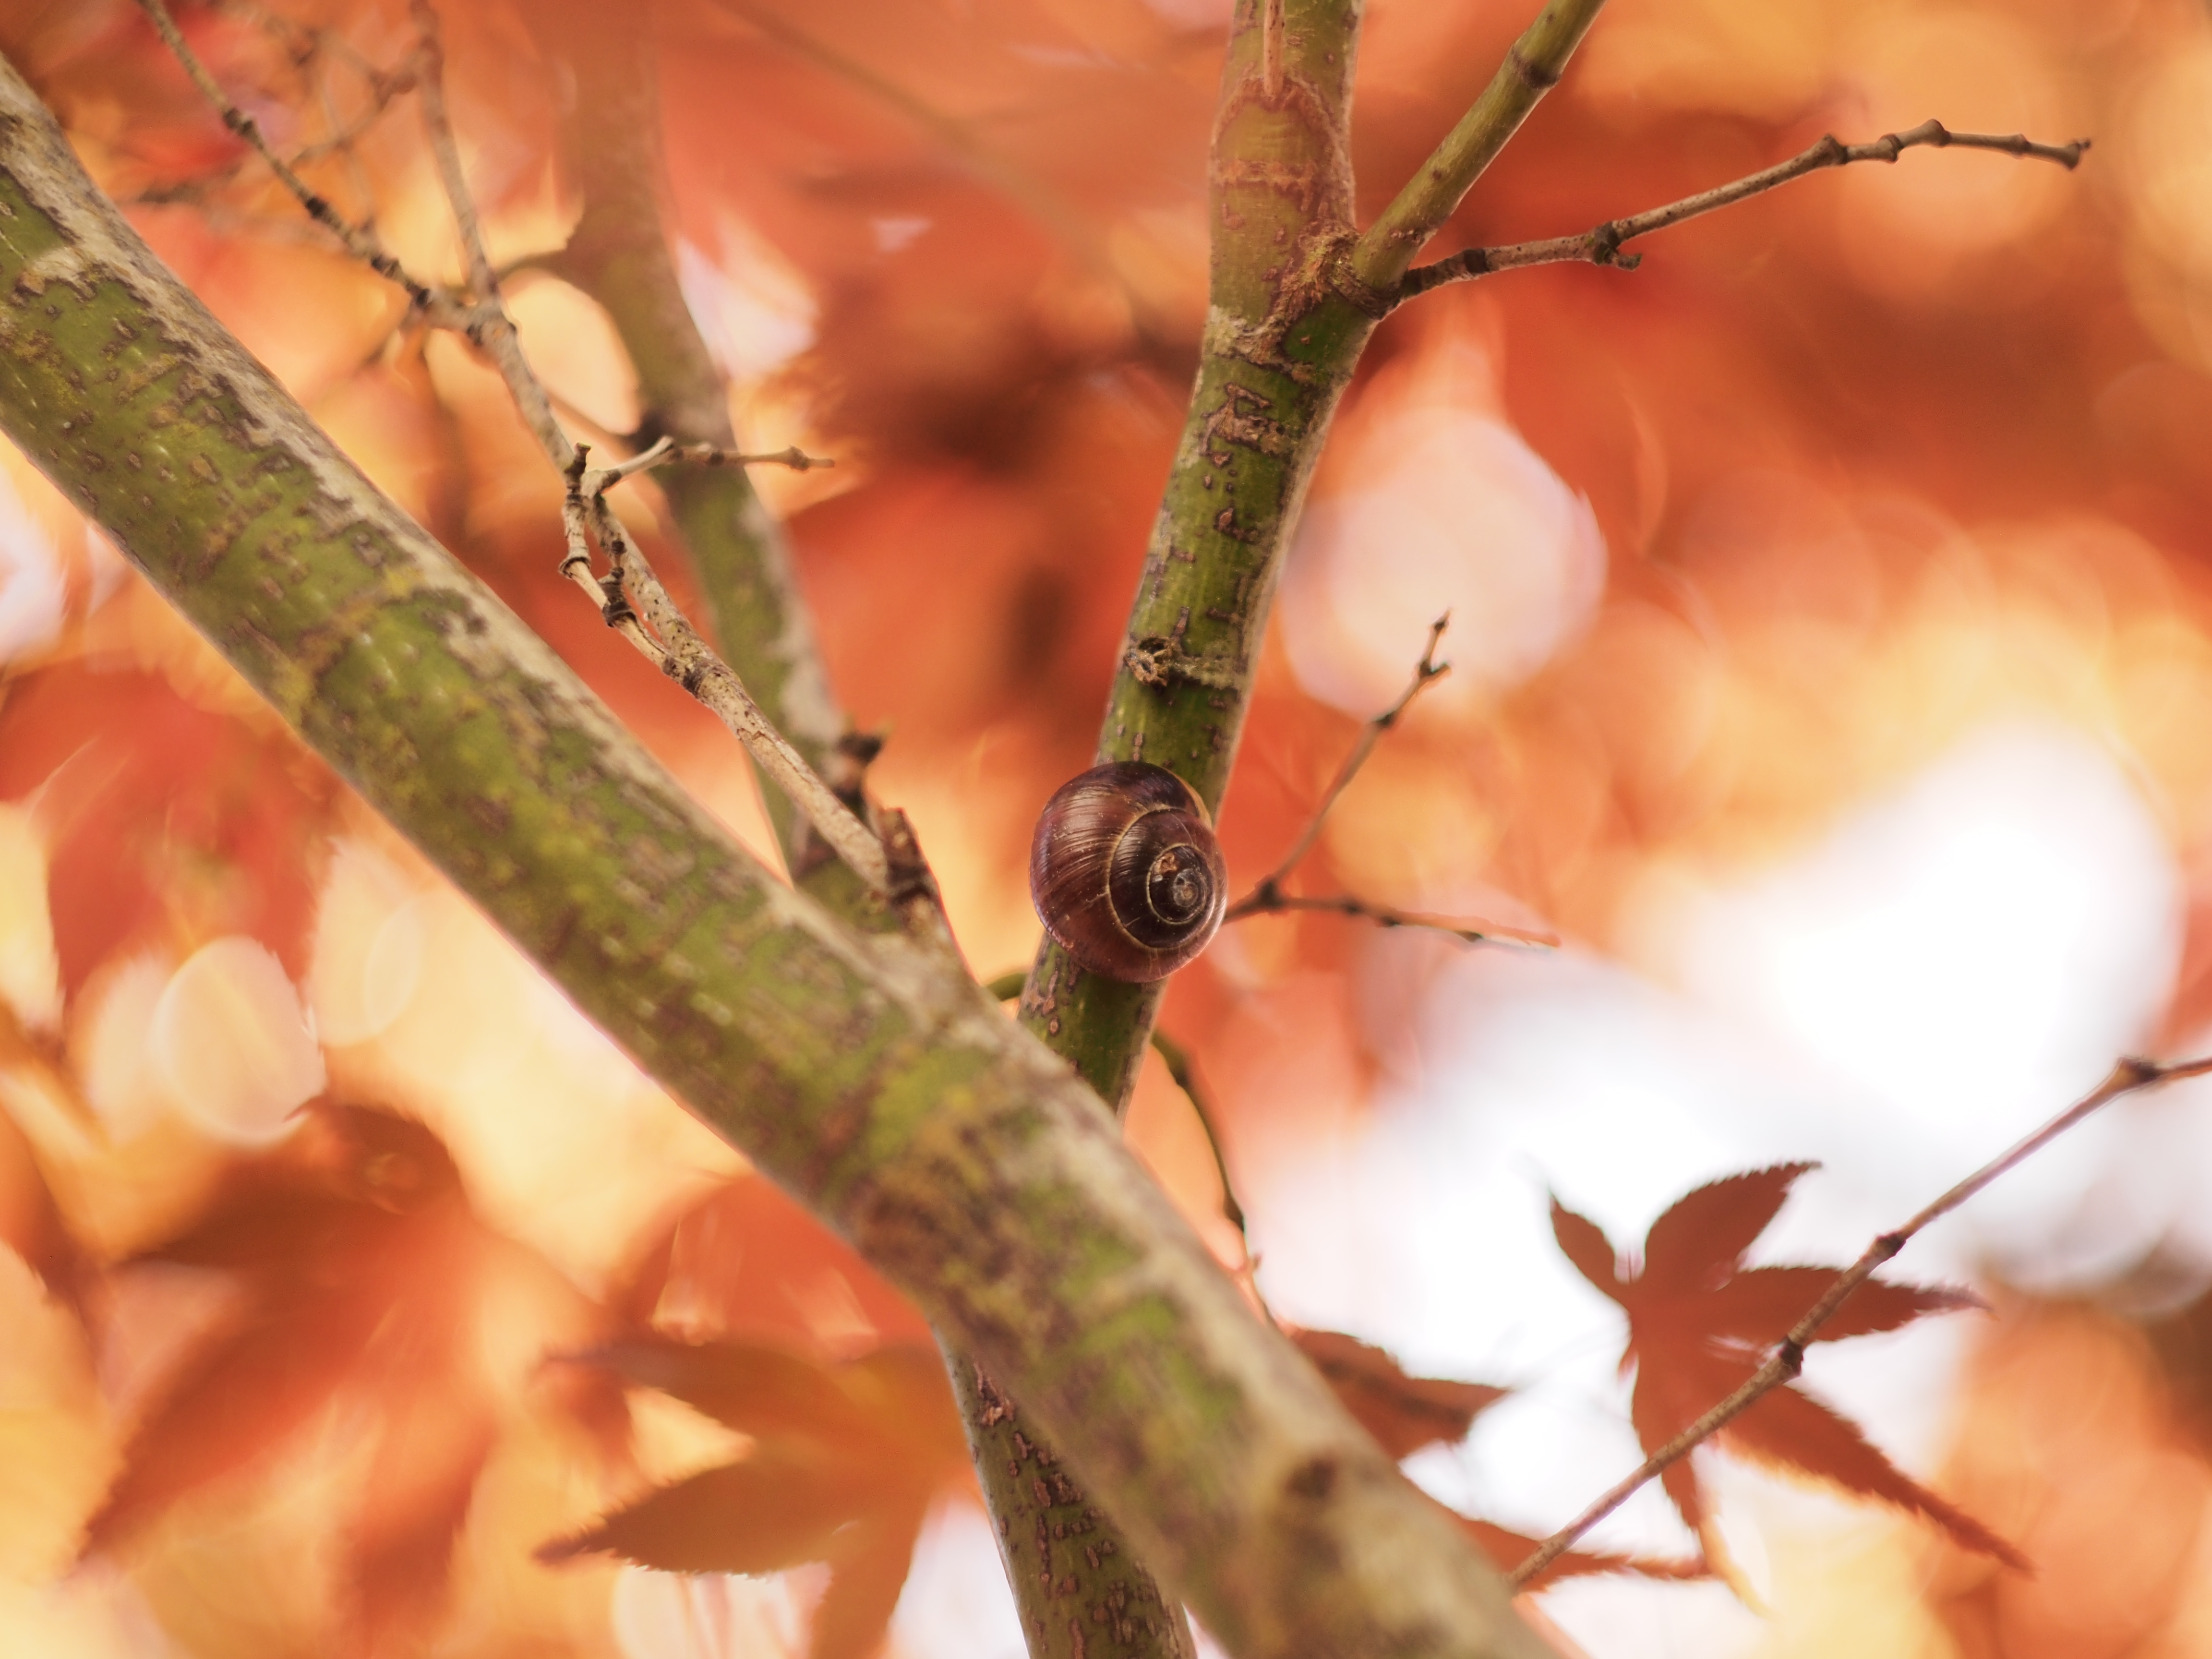
tree, nature, branch, blossom, bokeh, blur, plant, sunlight, leaf, flower, spring, autumn, botany, flora, season, fauna, maple, shell, twig, close up, snail, depthoffield, helios442, caracol, macro photography, plant stem, woody plant, thorns spines and prickles